Étienne Peson

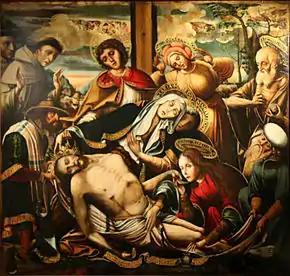
"La pieta entre saint François et Saint Jérôme" Musée des beaux-arts de Marseille

Étienne Peson (c. 1485–1551) was a primitive painter from Marseille, France.